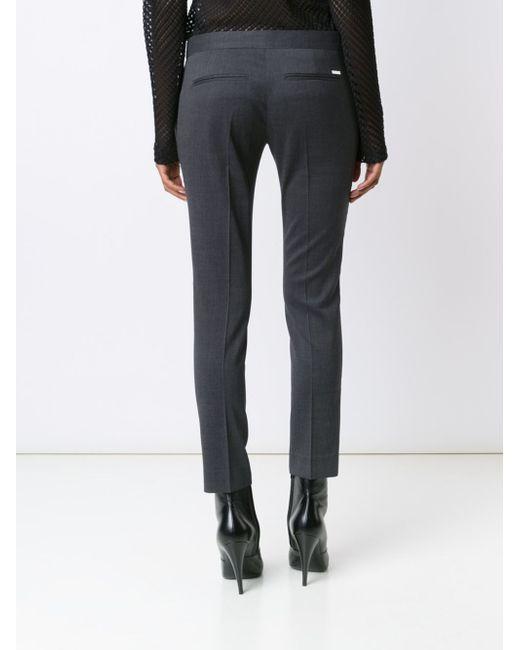
Dunkelgraue formelle Damen Baumwollhose